Erhan Güven

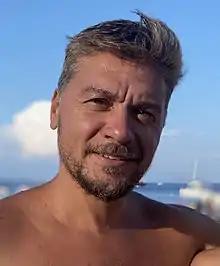
2022

Erhan Güven (born 15 May 1982) is a Turkish former football defender.